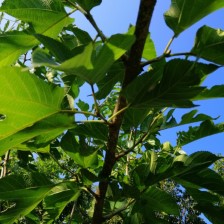
Variety: RedKing